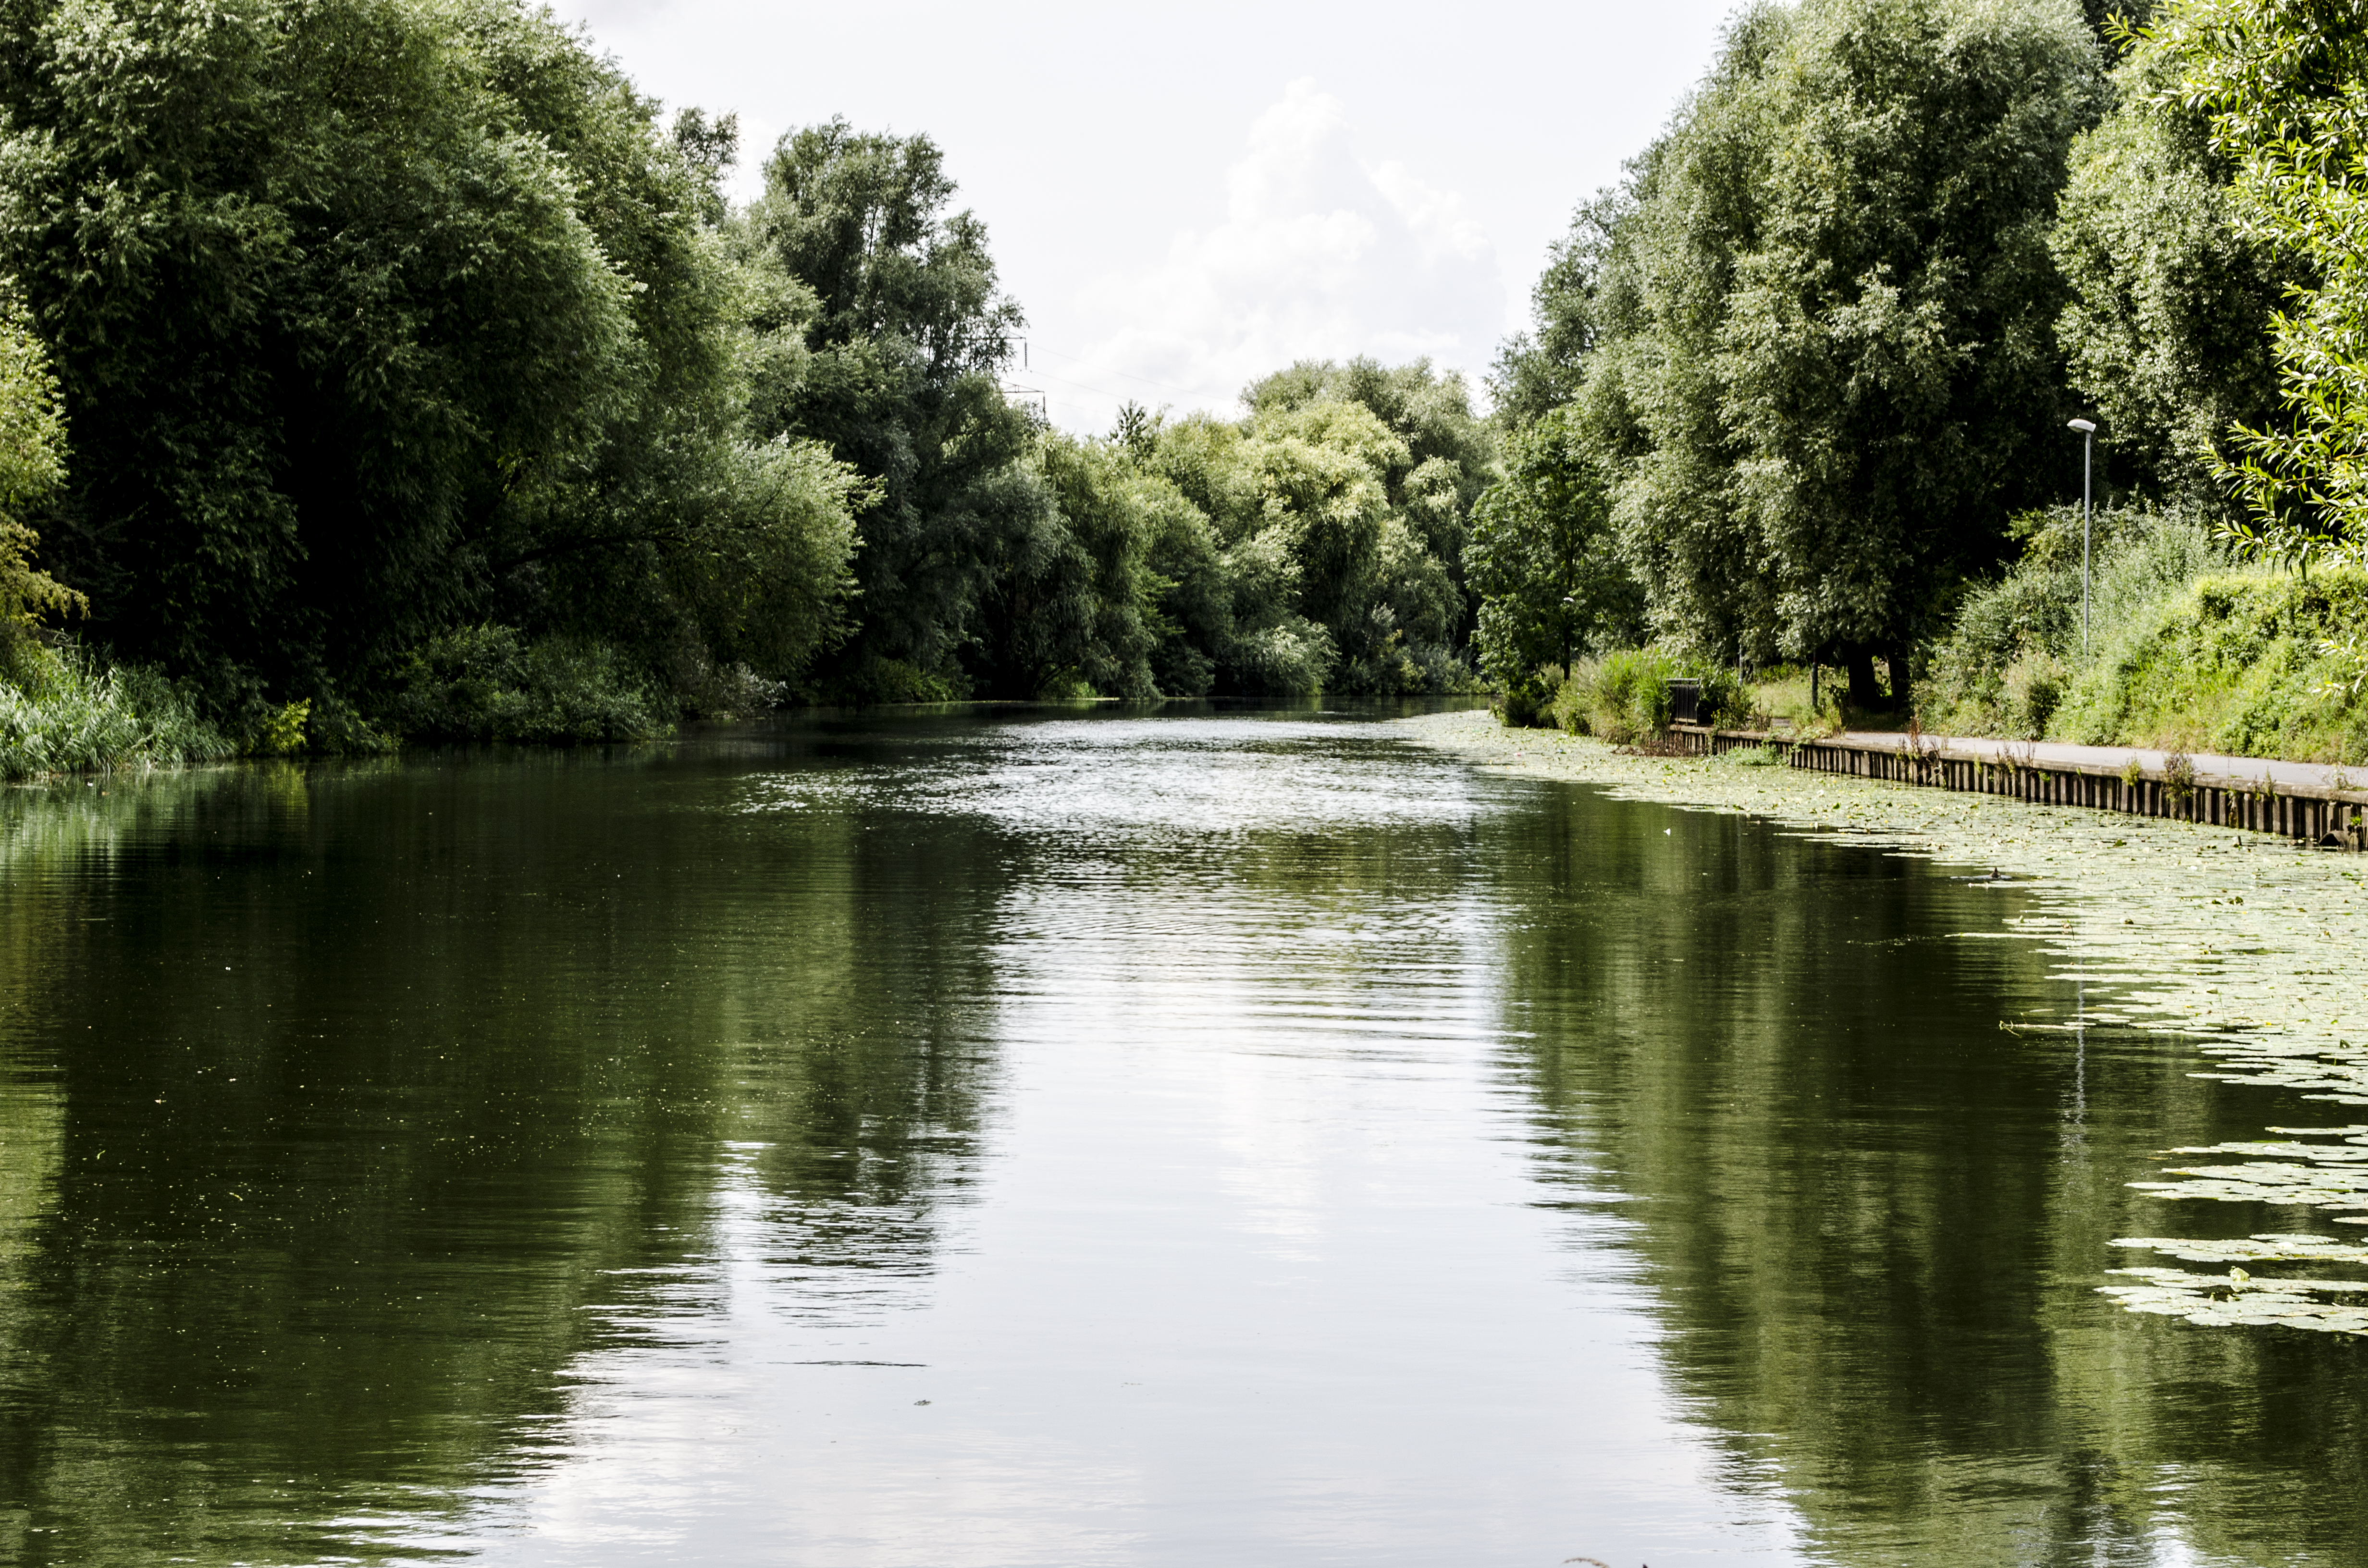
tree, water, nature, plant, leaf, flower, lake, river, canal, pond, stream, reflection, autumn, botany, reservoir, waterway, body of water, uk, bank, reflections, watercourse, waterways, peterborough, nene, landform, woody plant